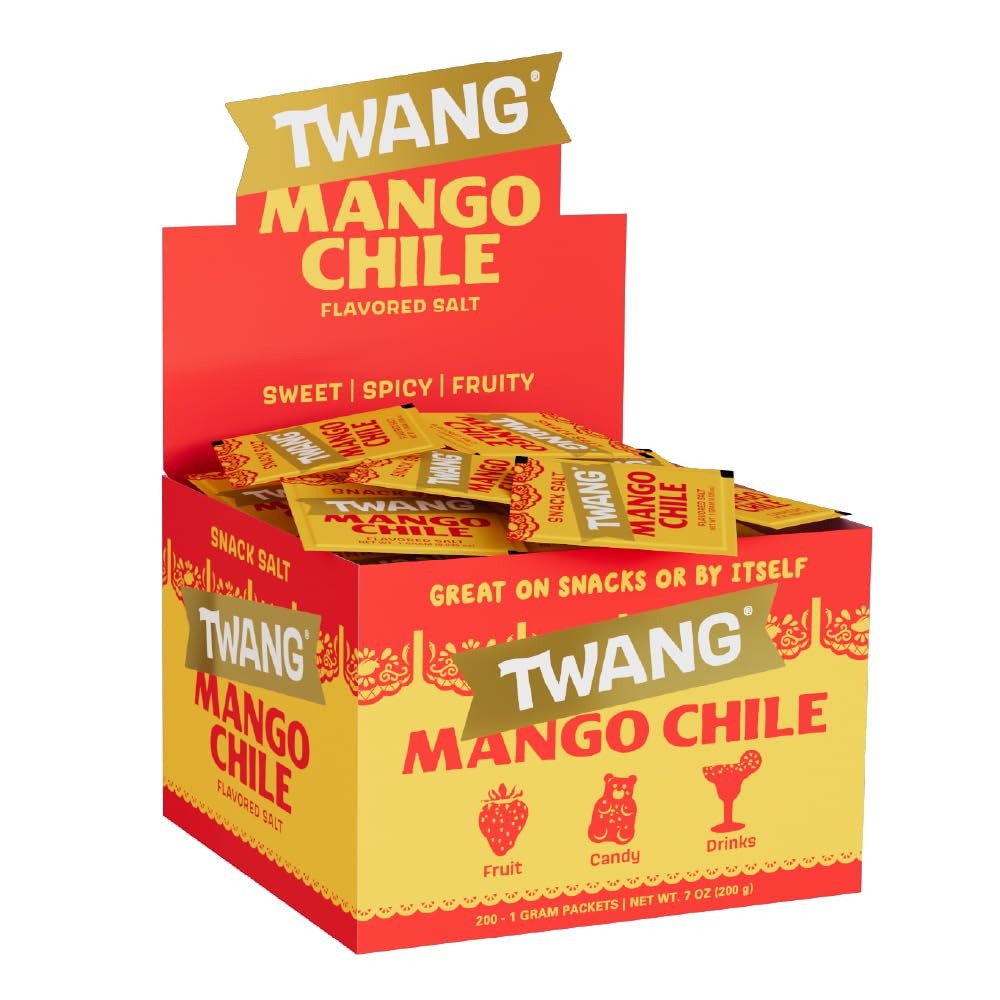
Item Name: Twangerz Snack Topping, Mango Chile, 1 Gram Packets (Pack of 200)
Bullet Point 1: MUCHO FUN FOR YOUR TONGUE: Playful blend of sweet mangos and sour chiles makes a versatile topping for snacks; Twangerz 1 gram packets are the perfect grab-and-go size to bring the party with you, Pack of 200
Bullet Point 2: LET YOUR TASTEBUDS SOAR: Twangerz are bold, flavorful, granular blends of salt and spices that can be eaten by themselves as a treat, or topped on an assortment of fun food and snacks; Liven up fries, fruit, veggies & popcorn
Bullet Point 3: NOW IT'S A PARTY: Tired of the same ol' popcorn on movie night, are your veggies looking bland; Shake it up and let Twangerz dial-up your snack-time fun
Bullet Point 4: EVERYTHING GOES WITH TEXAS TWANG: We are dedicated to adding fun, flavor and excitement to your favorite food and drink through the creation of high quality, one-of-a-kind salt, sugar and spice blends
Bullet Point 5: AWESOMENESS SINCE 1986: Our original flavor factory was an old garage, Roger Trevino and family spent many late nights combining natural ingredients to perfect the Latino-inspired flavors and premium products we enjoy today
Product Description: Twangerz are bold, flavorful, granular blends that can be enjoyed straight out of the shaker as a treat, or as a topping for an unlimited assortment of fun food, snacks, and drinks...Our variety of savory salty blends make the perfect pairing for everything from meat, poultry, fish, burgers, and beef jerky to salads, soups, fruits and veggies, nuts, candy, beverages and more!
Value: 7.0548
Unit: Ounce

Price: 15